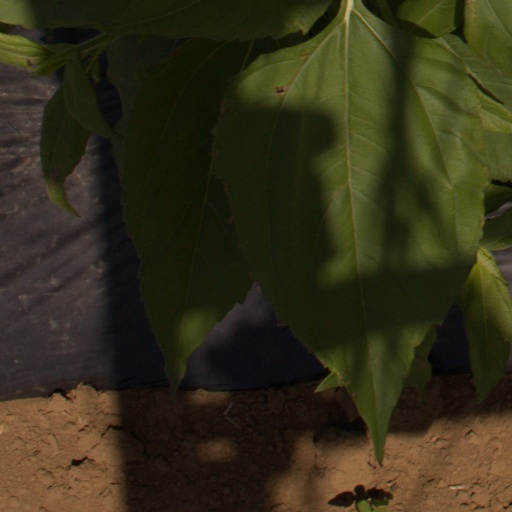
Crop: Jerusalem artichoke